German model

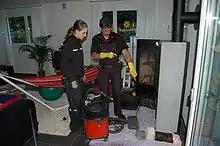
A master chimney sweep and apprentice in 2008

The system of vocational education is perhaps the most important component of the German model, and is still very prevalent in the German educational system. In Germany, there is a much heavier emphasis on apprenticeships for skilled positions, taught by expert worker-instructors. It has been made possible through long-term politics, focusing on establishing stronger links between the dual vocational education and training system and institutes of higher education, on improving integration into vocational training through basic skills and permeability and on establishing national coverage of branch-specific regional initial and continuing training centres.